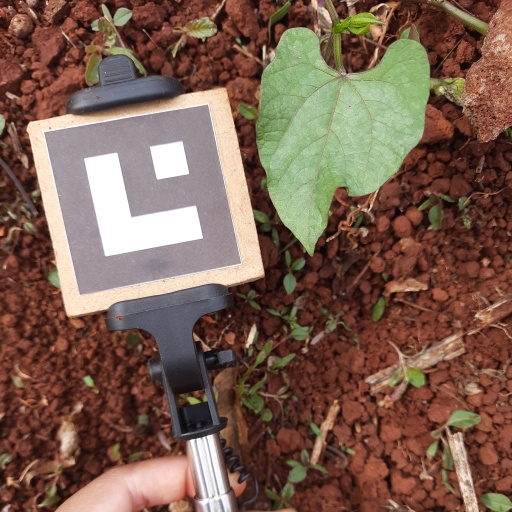
Observations: wavy surface, no eating holes, under cloudy sky